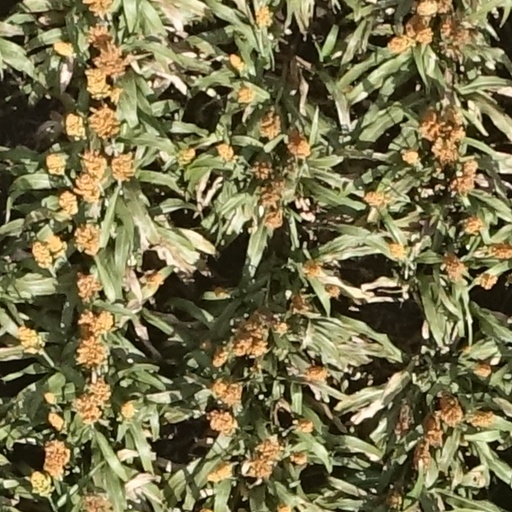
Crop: sorghum